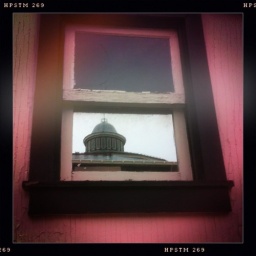
The B&amp;amp;O Railroad Museum in Baltimore, Maryland. This is the roundhouse reflected in the mirror of the gate house